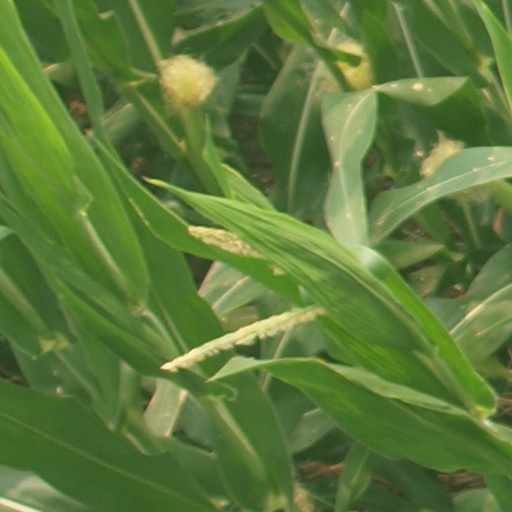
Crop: maize; corn